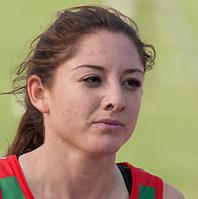
Age: 19